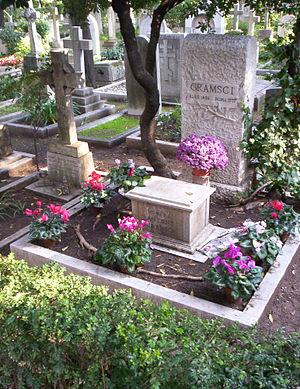
Le cimetière anglais de Rome ou encore « cimetière non catholique de Rome » ; « cimetière des Protestants » ; « cimetière du Testaccio » ; « cimetière des Artistes et Poètes » se trouve à Rome, dans le quartier Testaccio, à proximité de Porta San Paolo à côté de la Pyramide de Cestius et non loin du cimetière militaire de Rome.